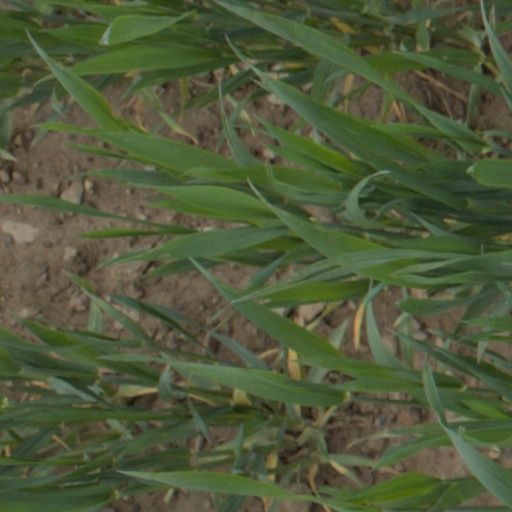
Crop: wheat